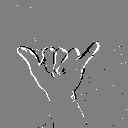
ASL letter: y